Ellyn Hefner

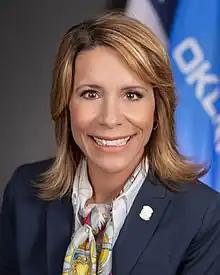

Ellyn Novak Hefner is an American politician who has served as a member of the Oklahoma House of Representatives from the 87th district since November 16, 2022.